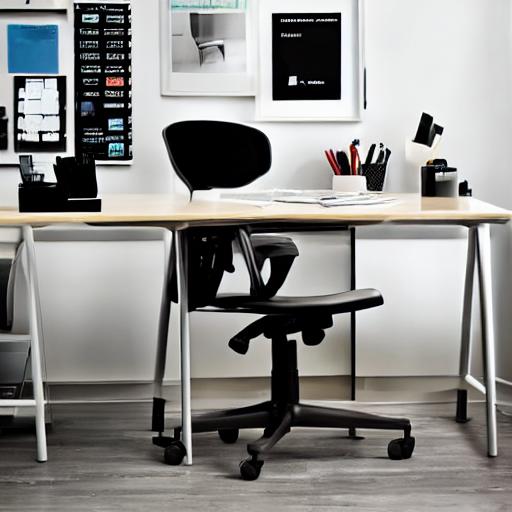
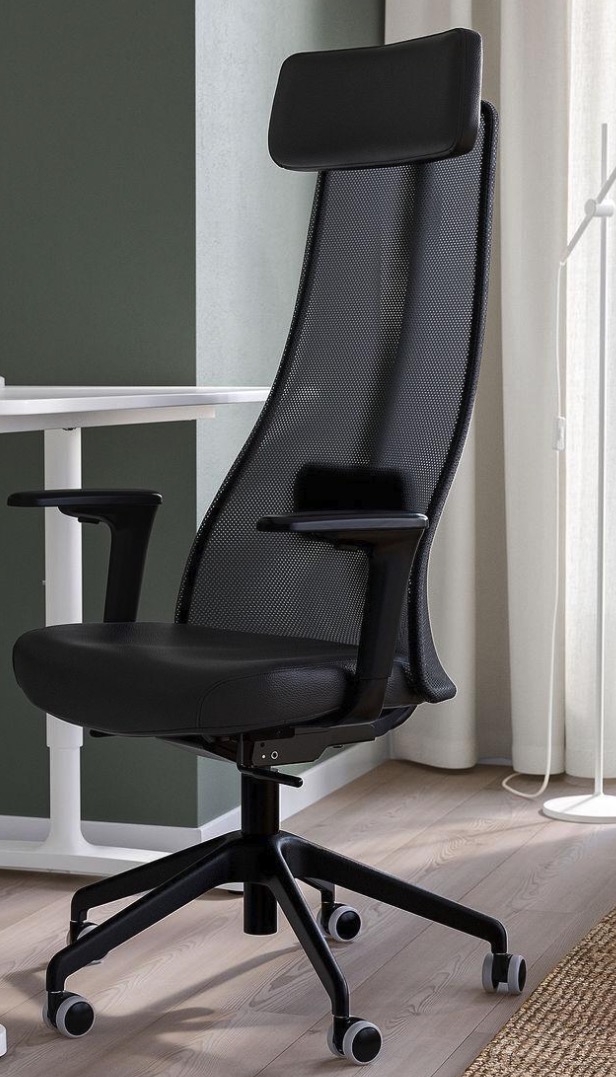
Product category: items_chair
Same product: no